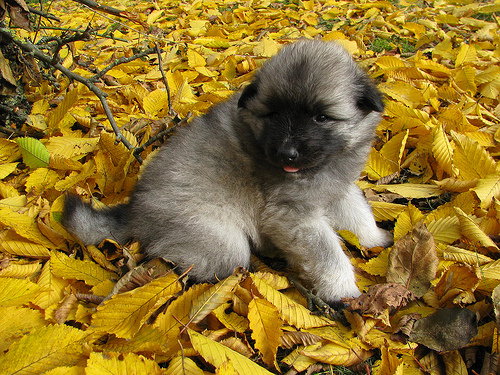
Animal: dog
Breed: keeshond